Yichuan County, Shaanxi

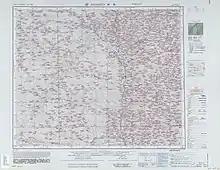
Map including Yichuan (labeled as I-CH'UAN (walled) ) (AMS, 1956)

The county is located in northern Shaanxi, southeast of Yan'an's urban core. Yichuan County is part of the larger Loess Plateau. The Hukou Waterfall is located on the eastern border of the county.